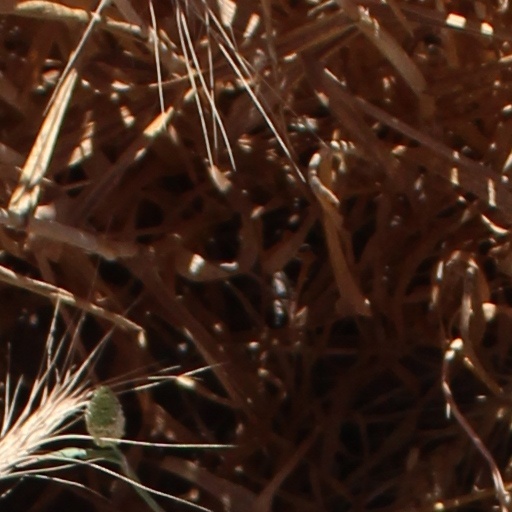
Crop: wheat